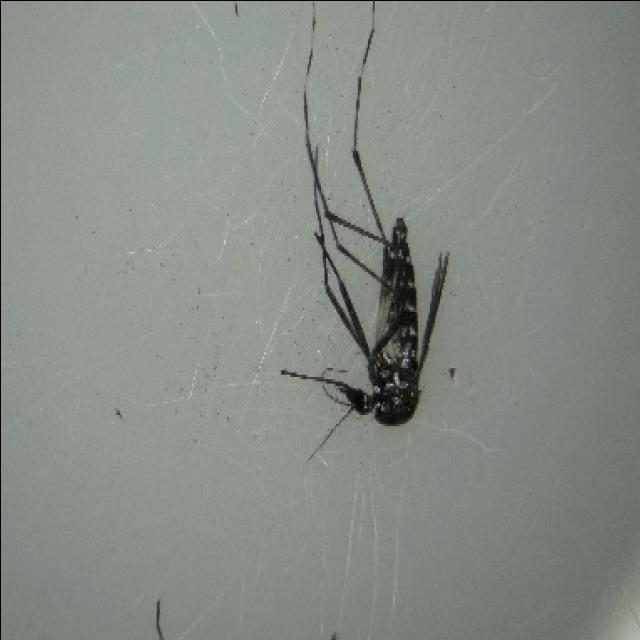
Species: aedes_albopictus